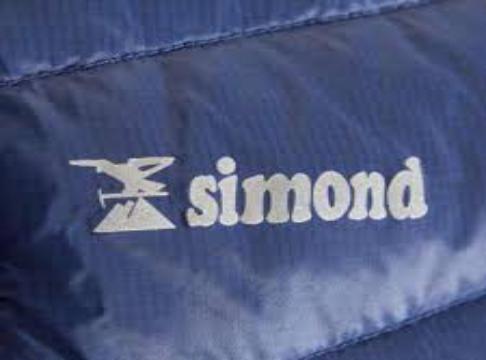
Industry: Clothes